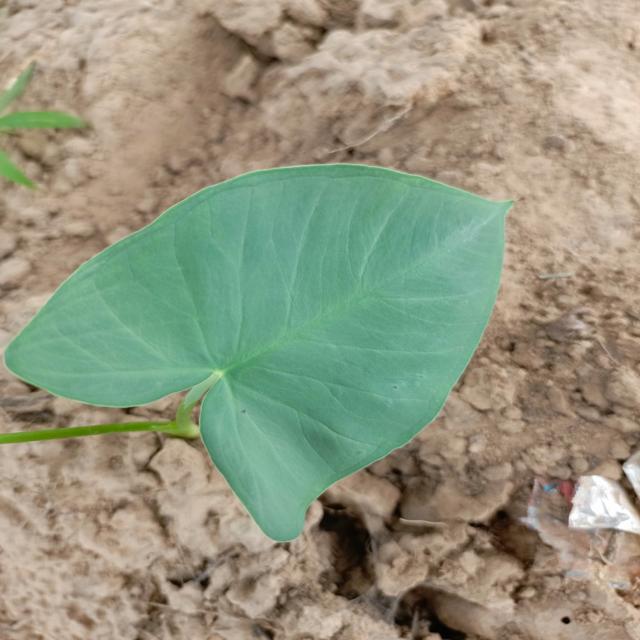
Label: Healthy